Trần Thiện Khiêm

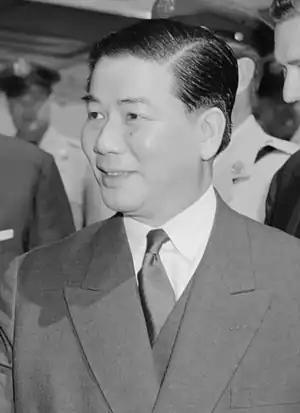
A portrait of a middle-aged man, looking to the left in a half-portrait/profile. He has chubby cheeks, parts his hair to the side and wears a suit and tie.

On 11 November 1960, Colonels Vương Văn Đông and Nguyễn Chánh Thi launched a coup attempt against President Diêm, but after surrounding the palace, they stopped attacking and decided to negotiate a power-sharing agreement. Diêm falsely promised reforms, allowing time for his loyalists to come to the rescue. The rebels had failed to seal the highways into the capital to block loyalist reinforcements.